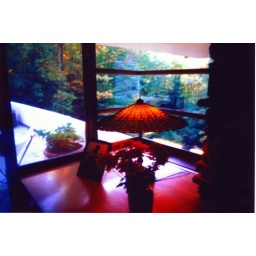
lamp in falling water house